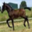
Label: horse